Tobacco Barns (film)

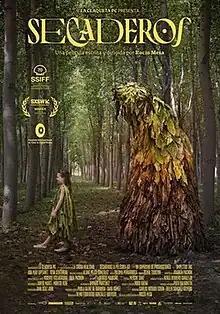
Theatrical release poster

Tobacco Barns is a 2022 Spanish-American drama film written and directed by Rocío Mesa which stars Adar Mar Lupiañez and Vera Centenera.